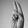
ASL letter: U